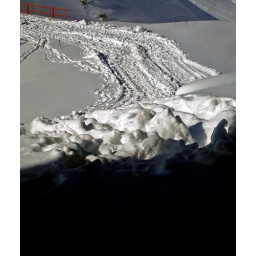
Red fence against white snow. This shot was completely accidental!